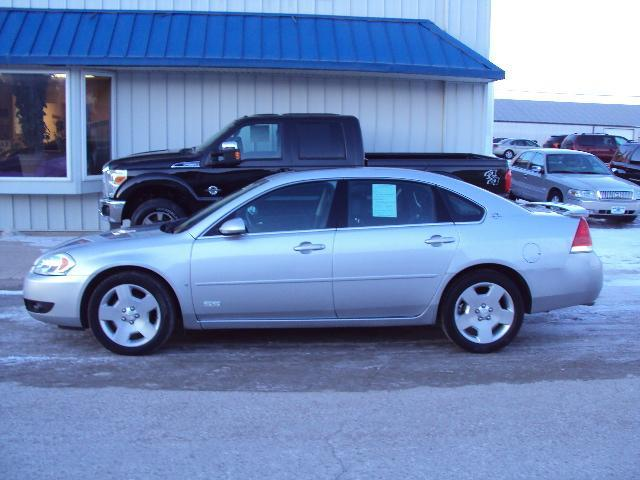
Car model: 2007 Chevrolet Impala Sedan